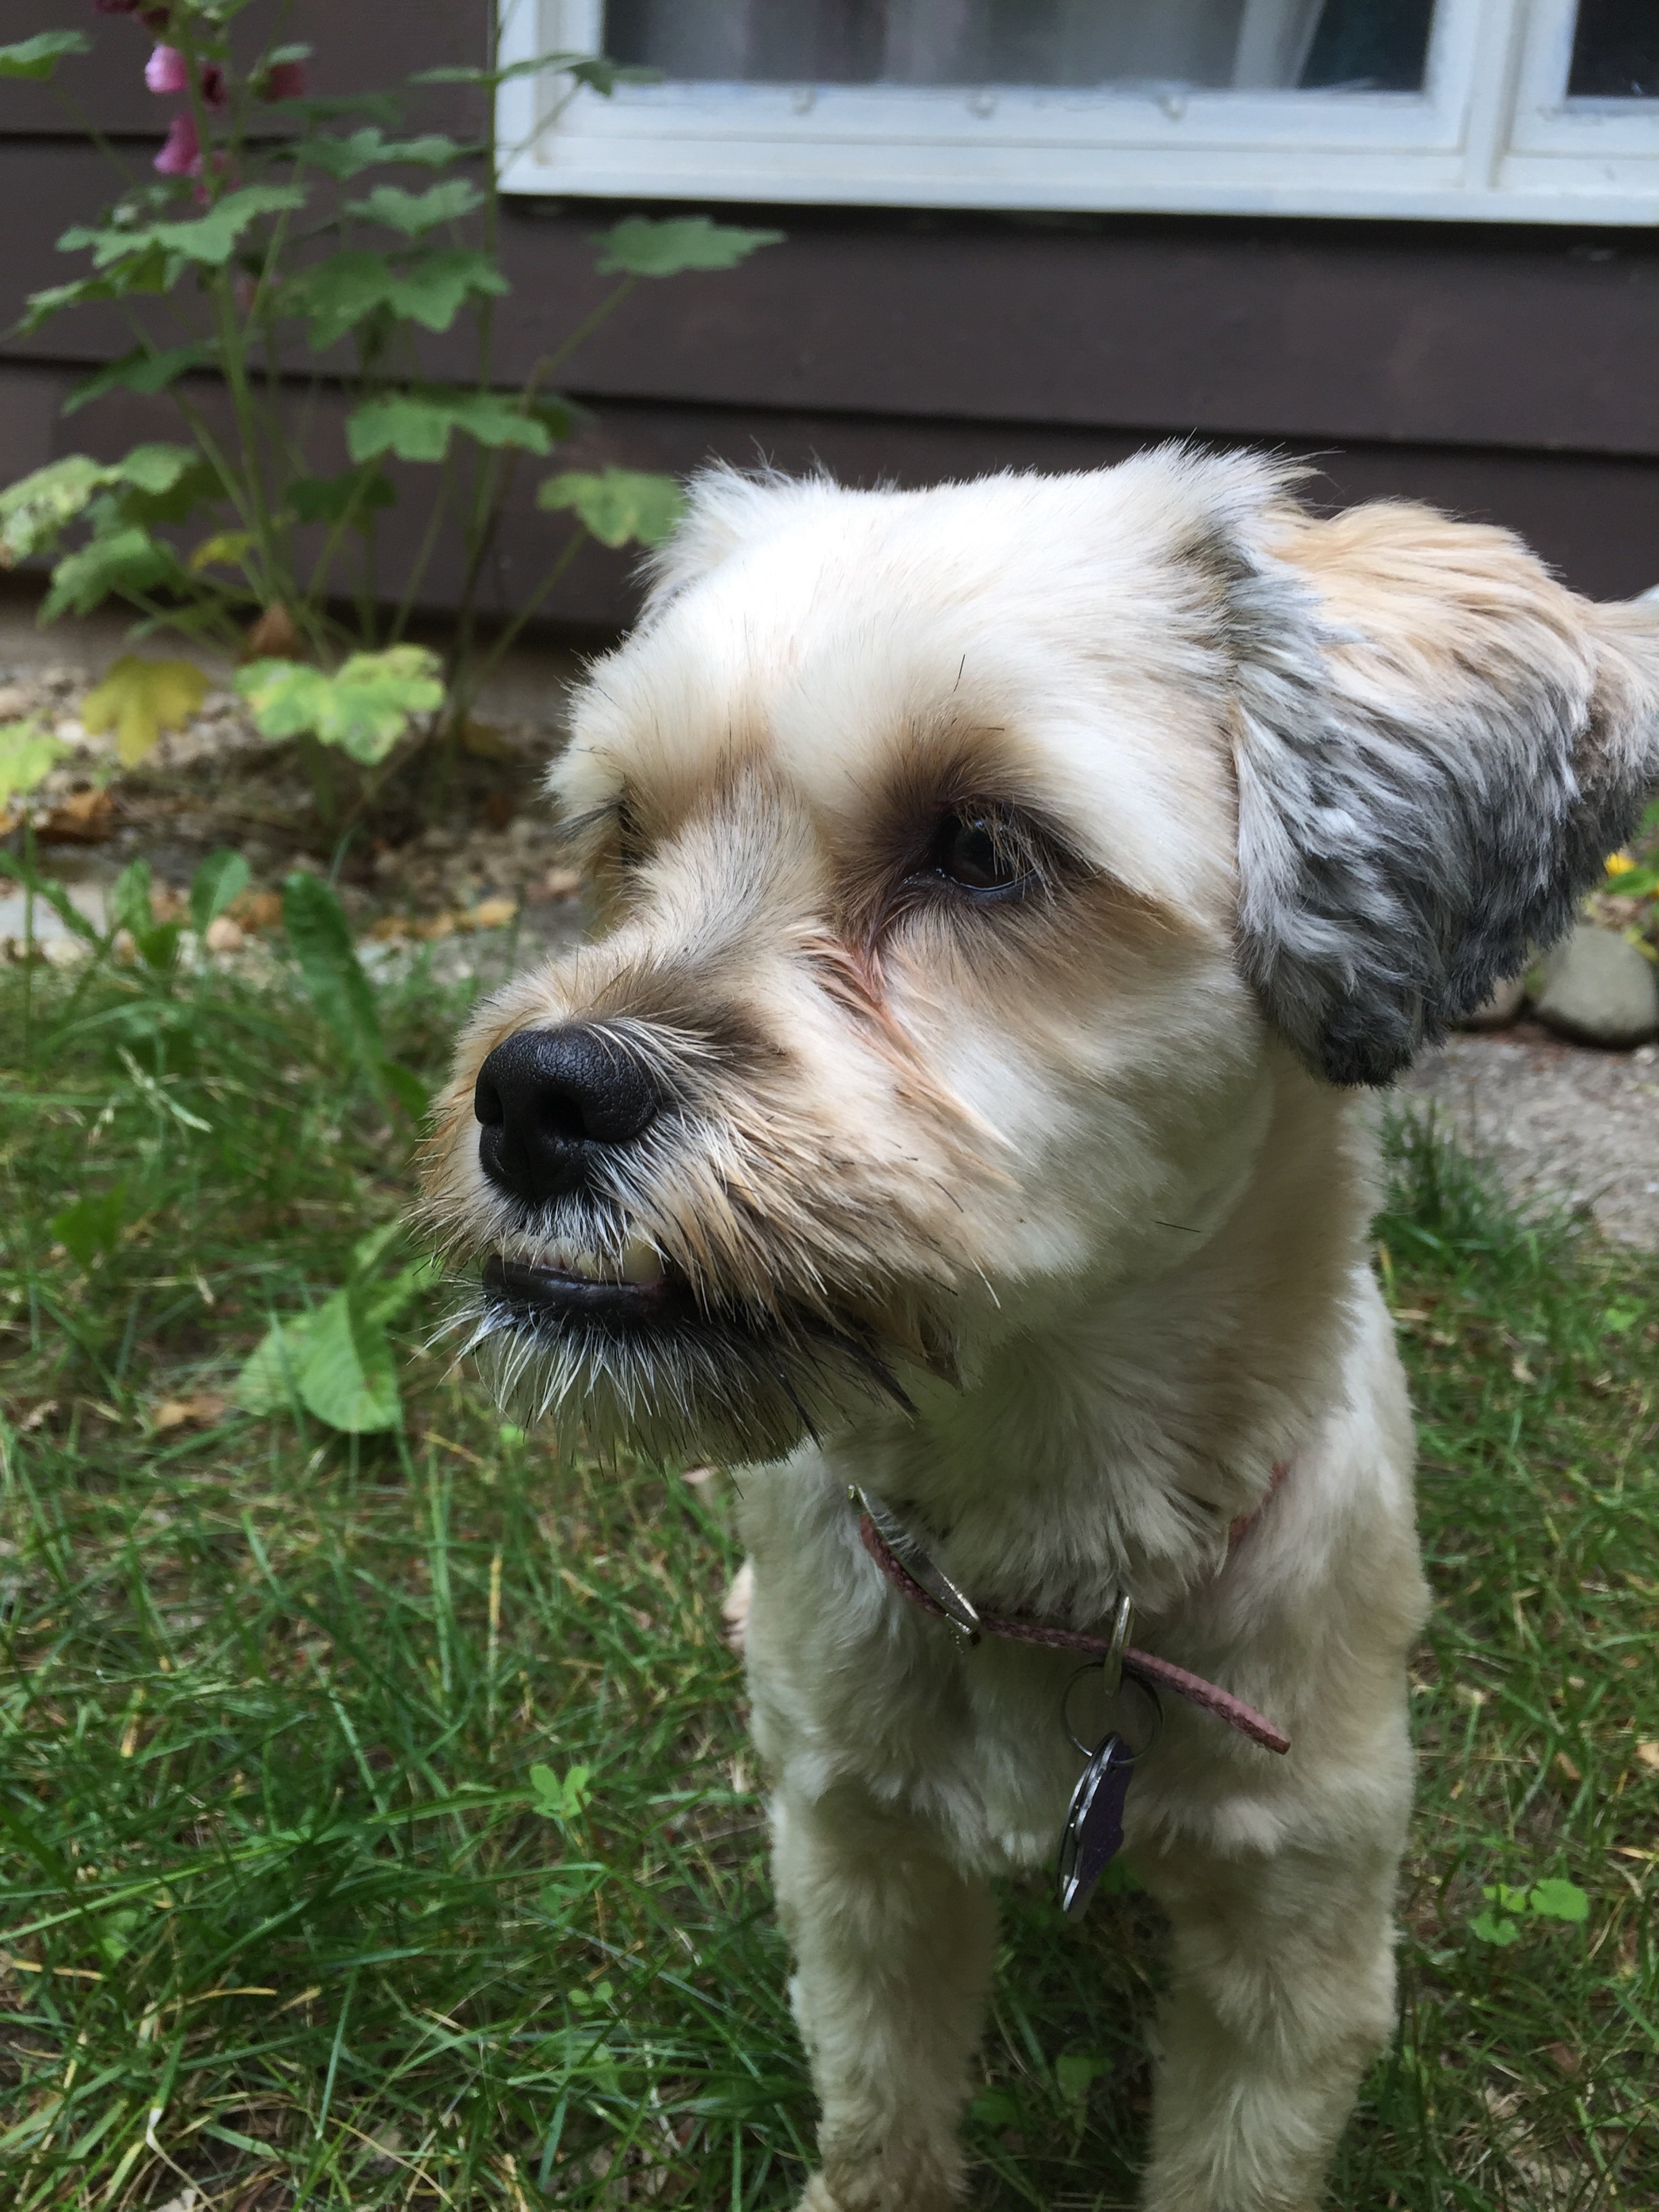
sweet, puppy, dog, animal, cute, canine, love, pet, fluffy, small, mammal, vertebrate, schnauzer, miniature schnauzer, dog breed, lhasa apso, terrier, best friend, cairn terrier, havanese, dog like mammal, west highland white terrier, schnoodle, dandie dinmont terrier, glen of imaal terrier, dog crossbreeds, morkie, poodle crossbreed